La Paz, Iloilo City

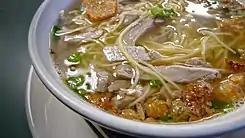
A bowl of La Paz Batchoy

The La Paz Public Market in the district is often referred to as the specific birthplace of the Ilonggo noodle soup dish, La Paz Batchoy. It is a noodle soup made with pork offal, crushed pork cracklings, chicken stock, beef loin and round noodles.